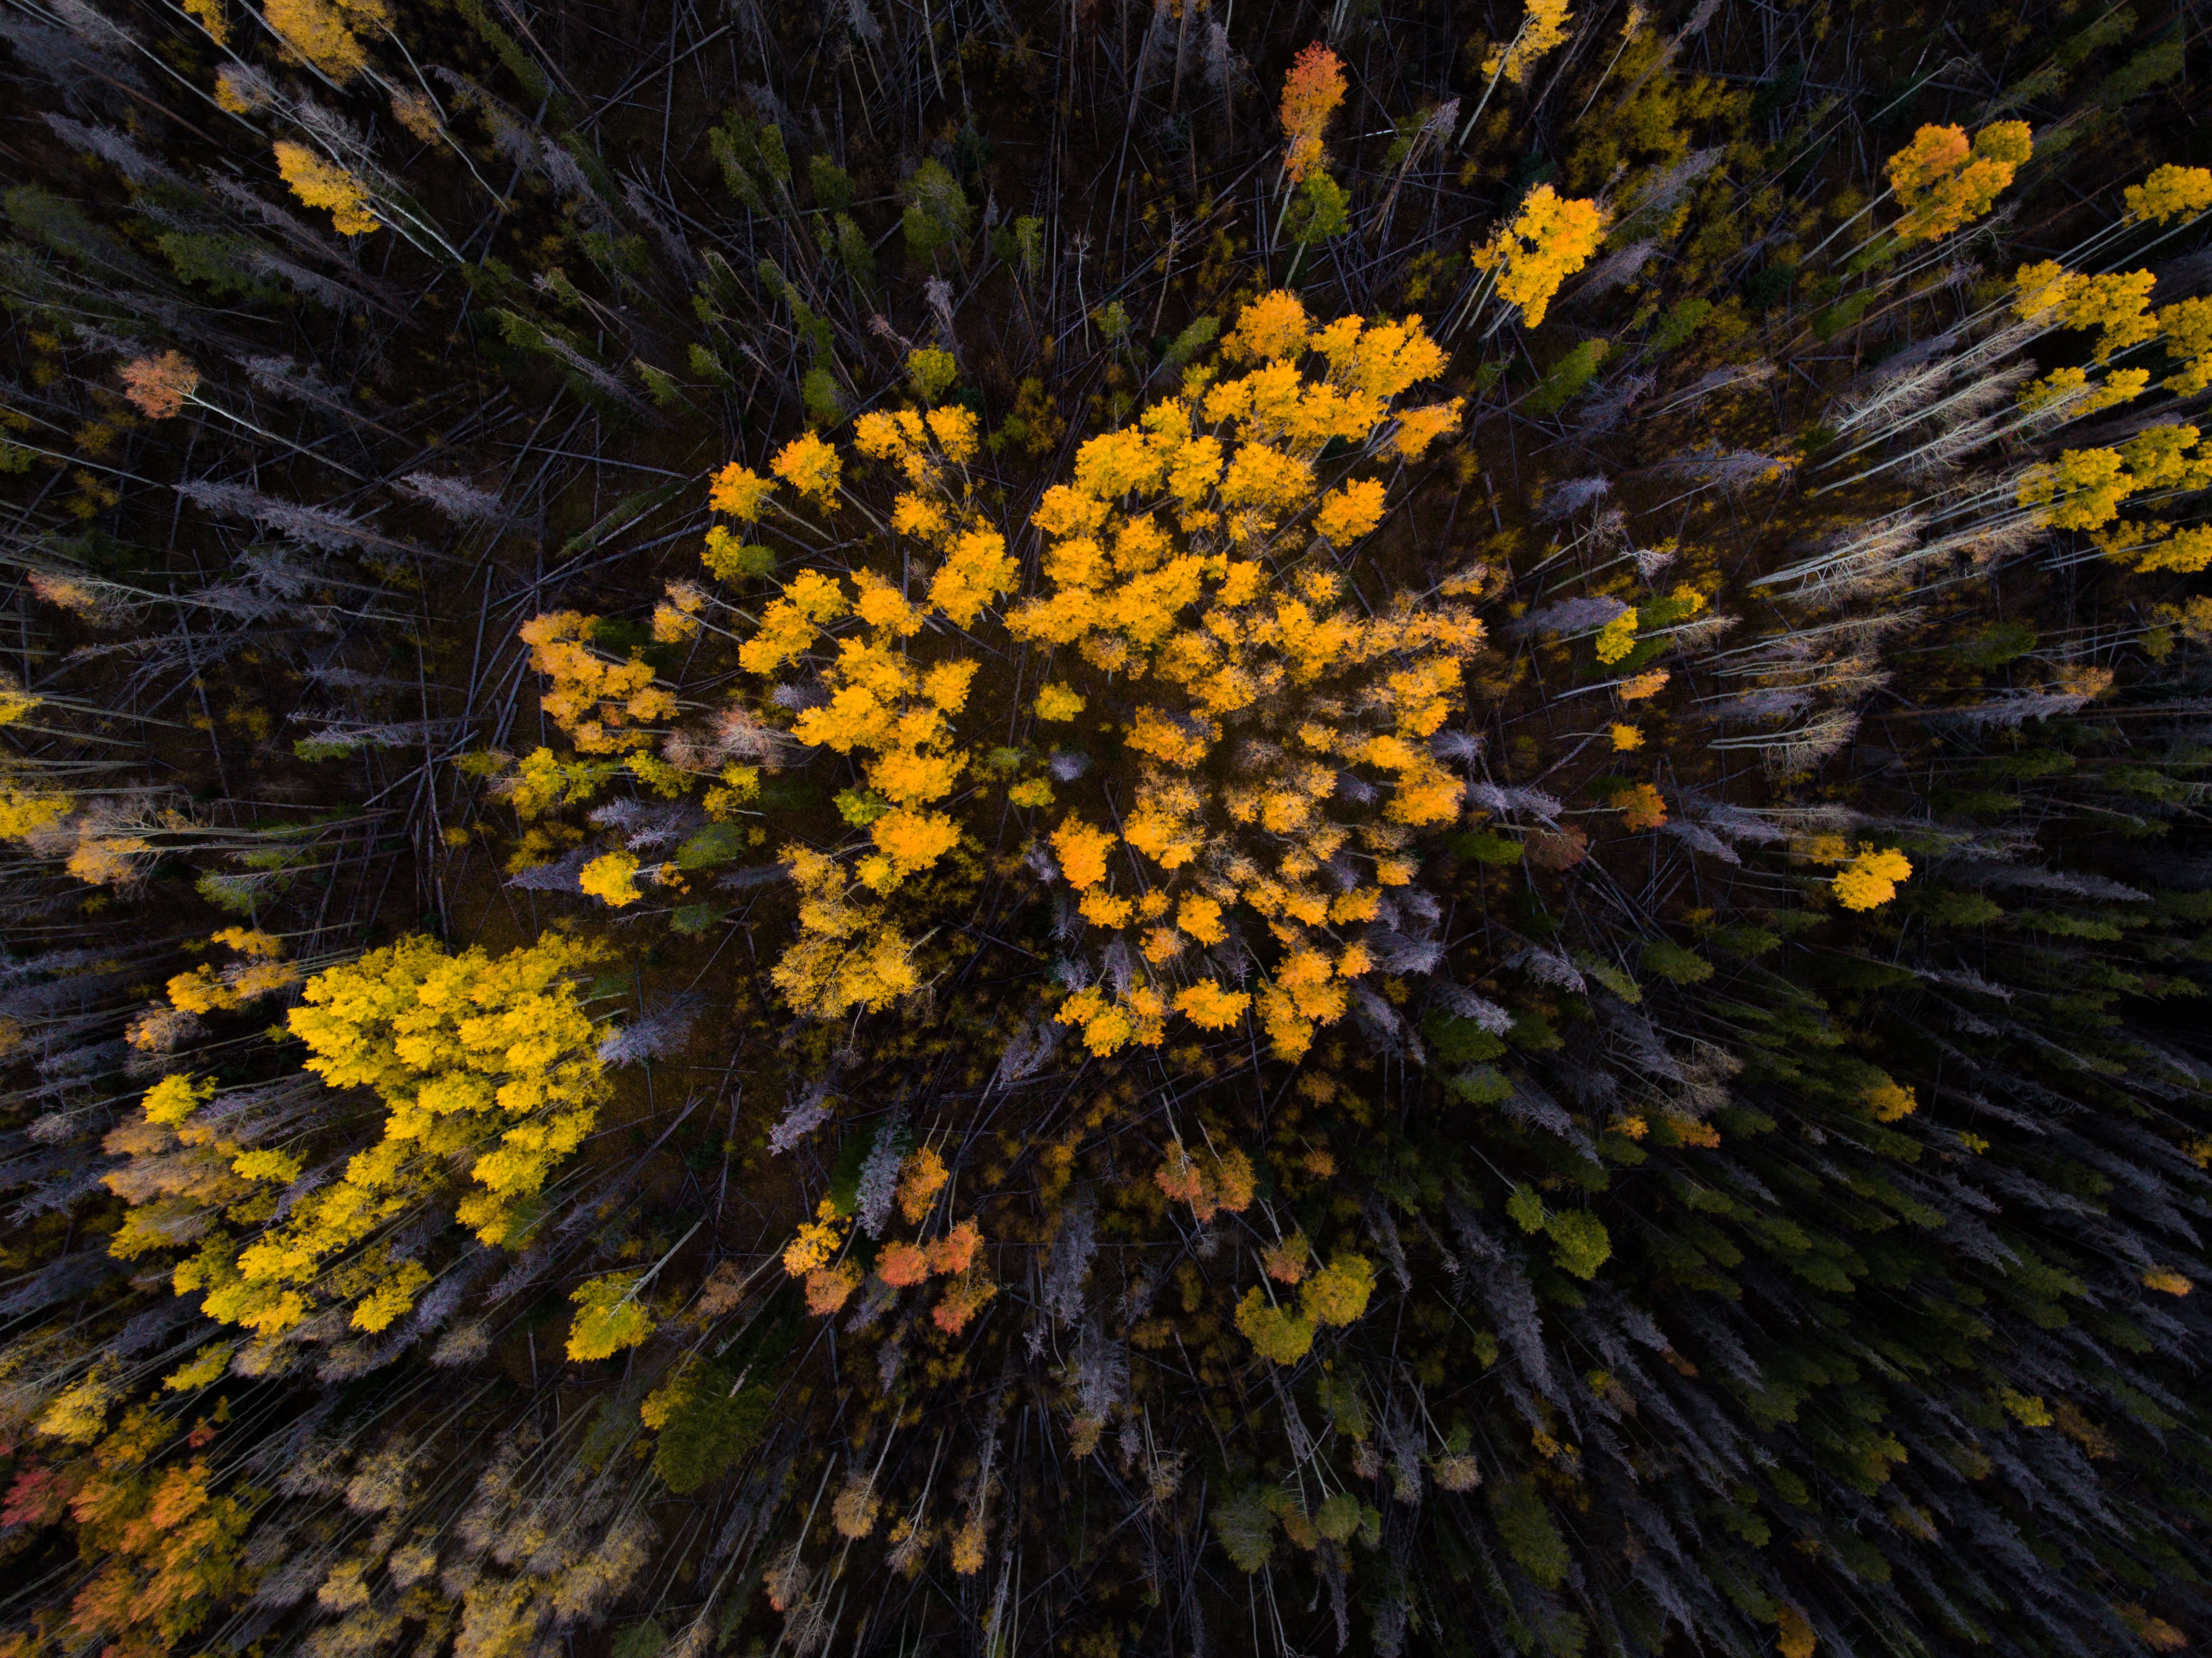
nature, plant, leaf, flower, autumn, botany, yellow, flora, sunflower, wildflower, macro photography, flowering plant, daisy family, land plant, chrysanths